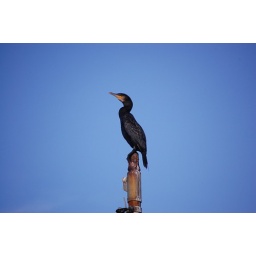
A cormorant sitting on a disused telegraph pole by the old ferry location in Inverness